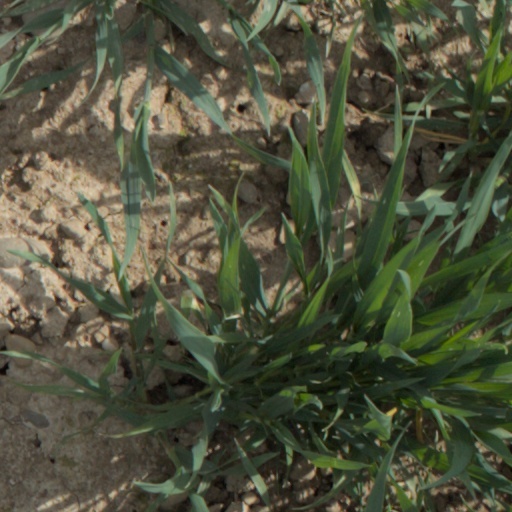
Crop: wheat